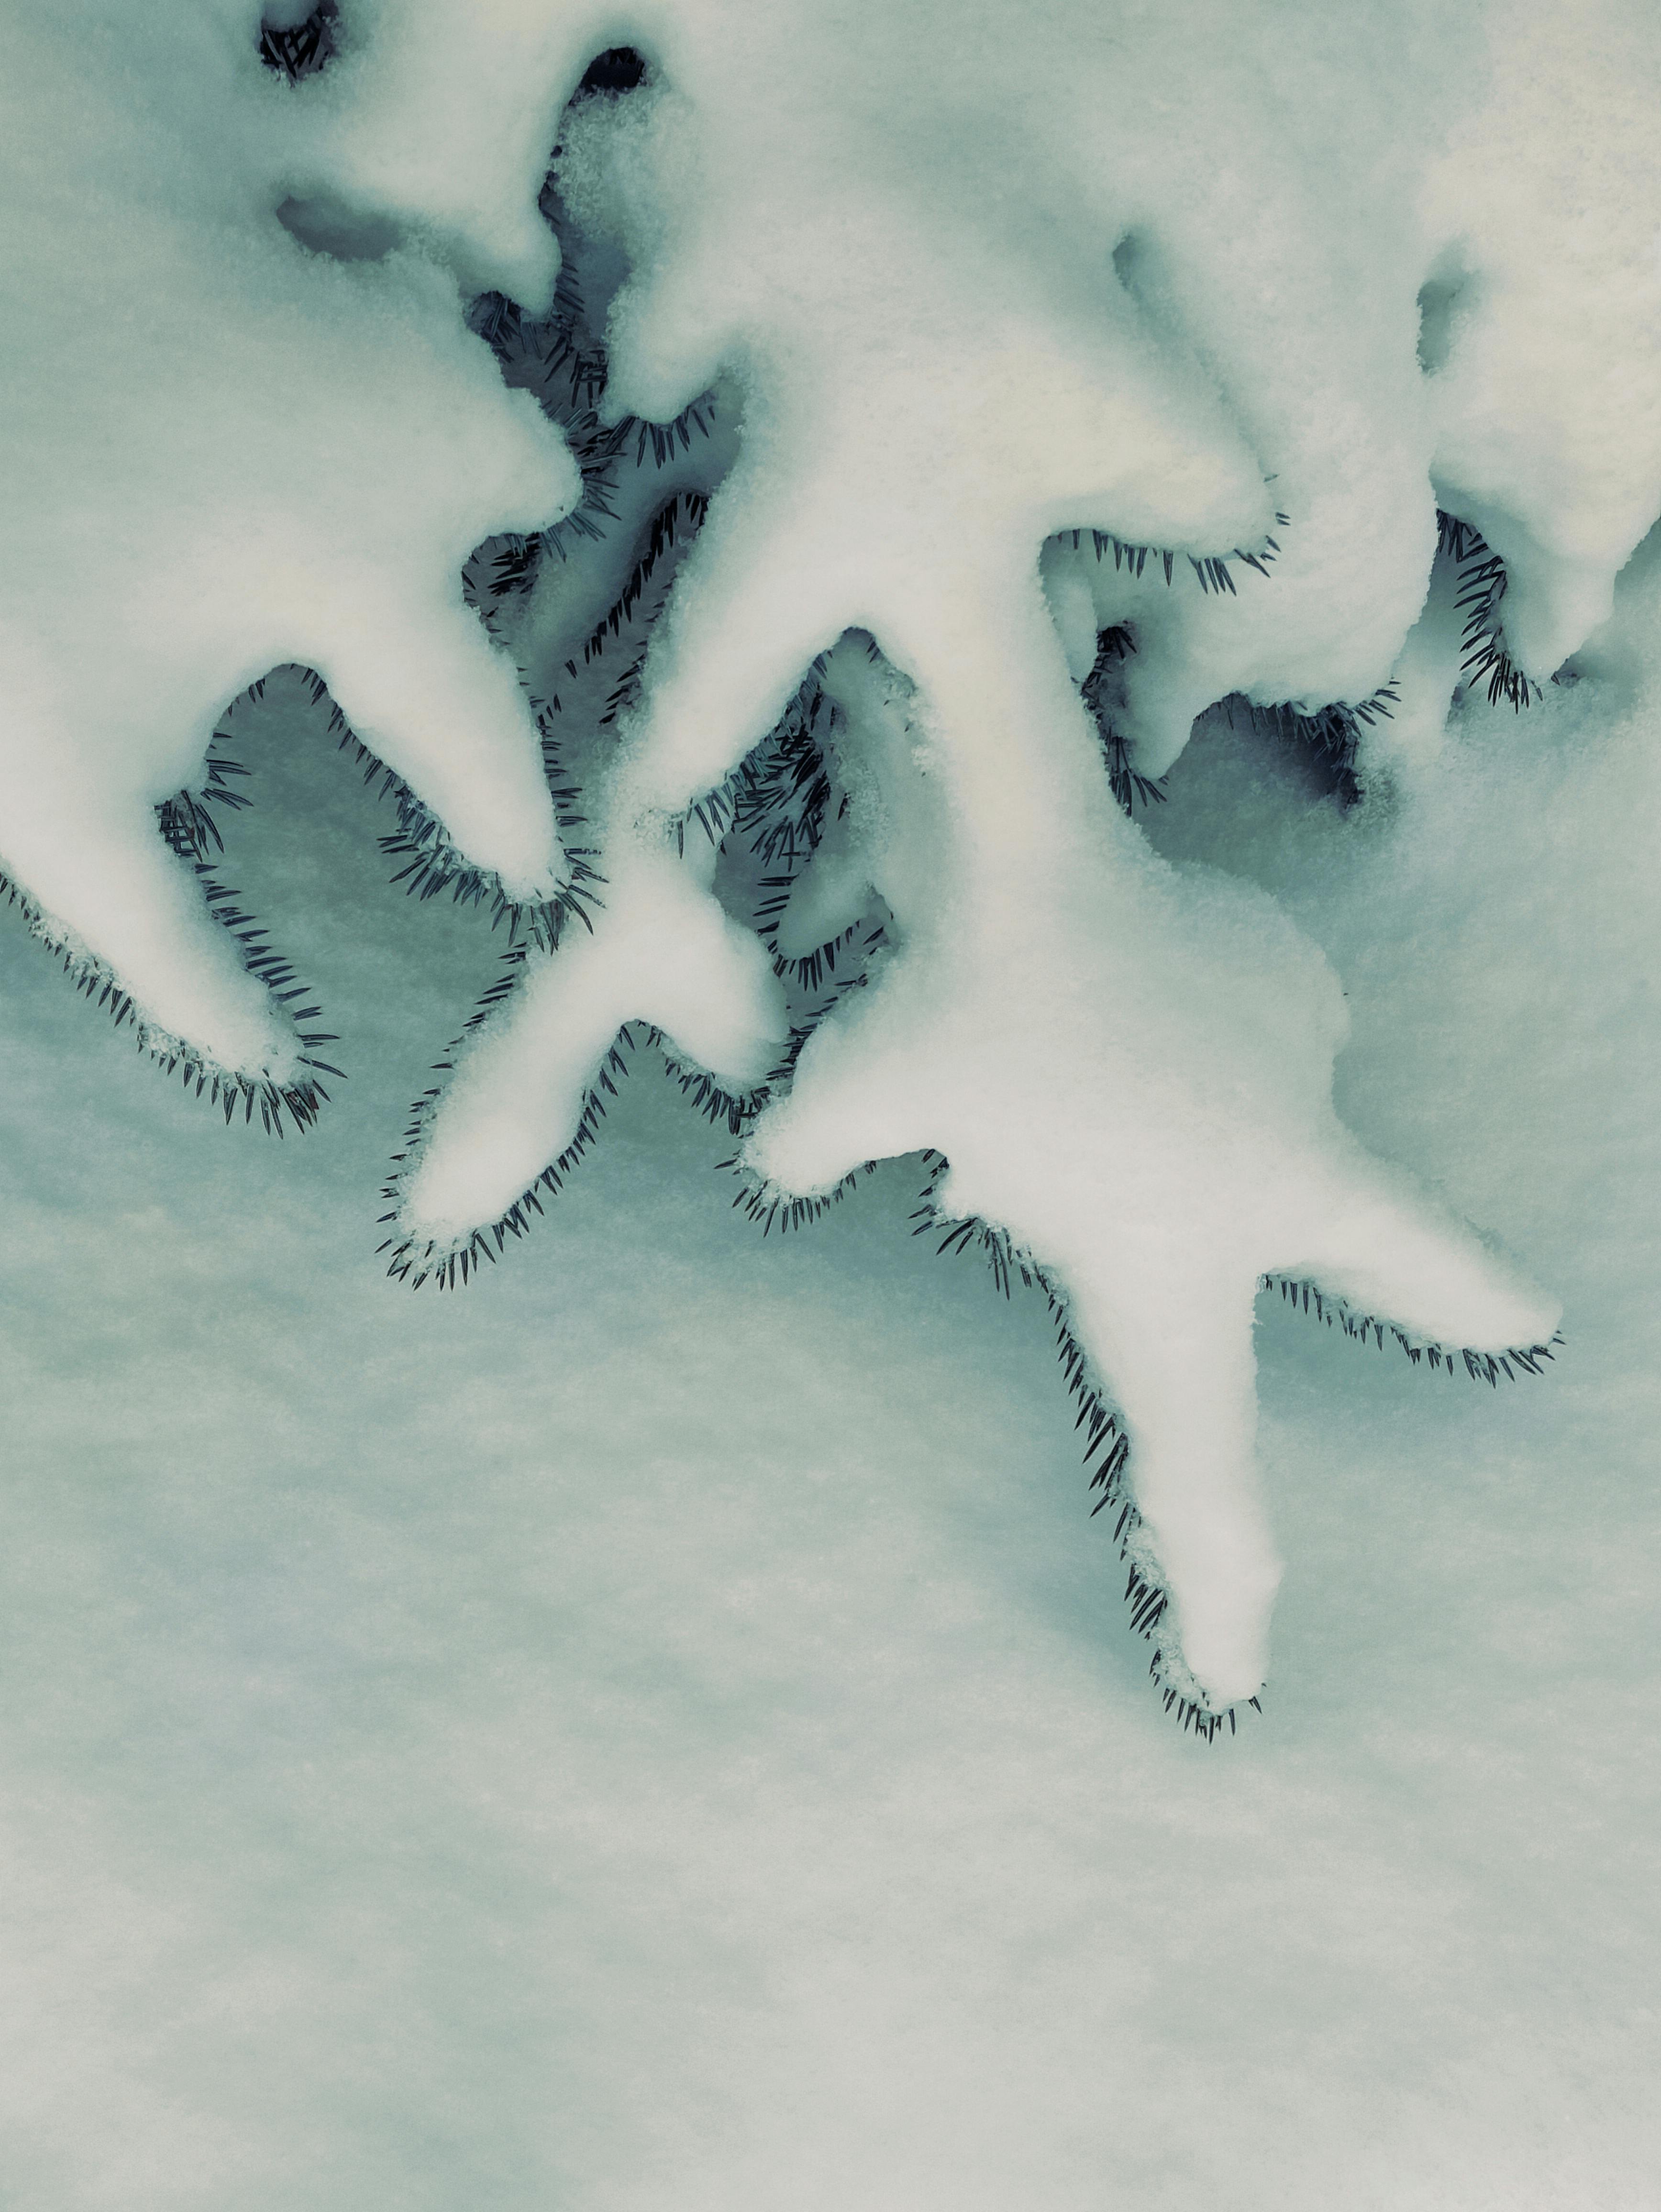
natural, winter, freezing, snow, frost